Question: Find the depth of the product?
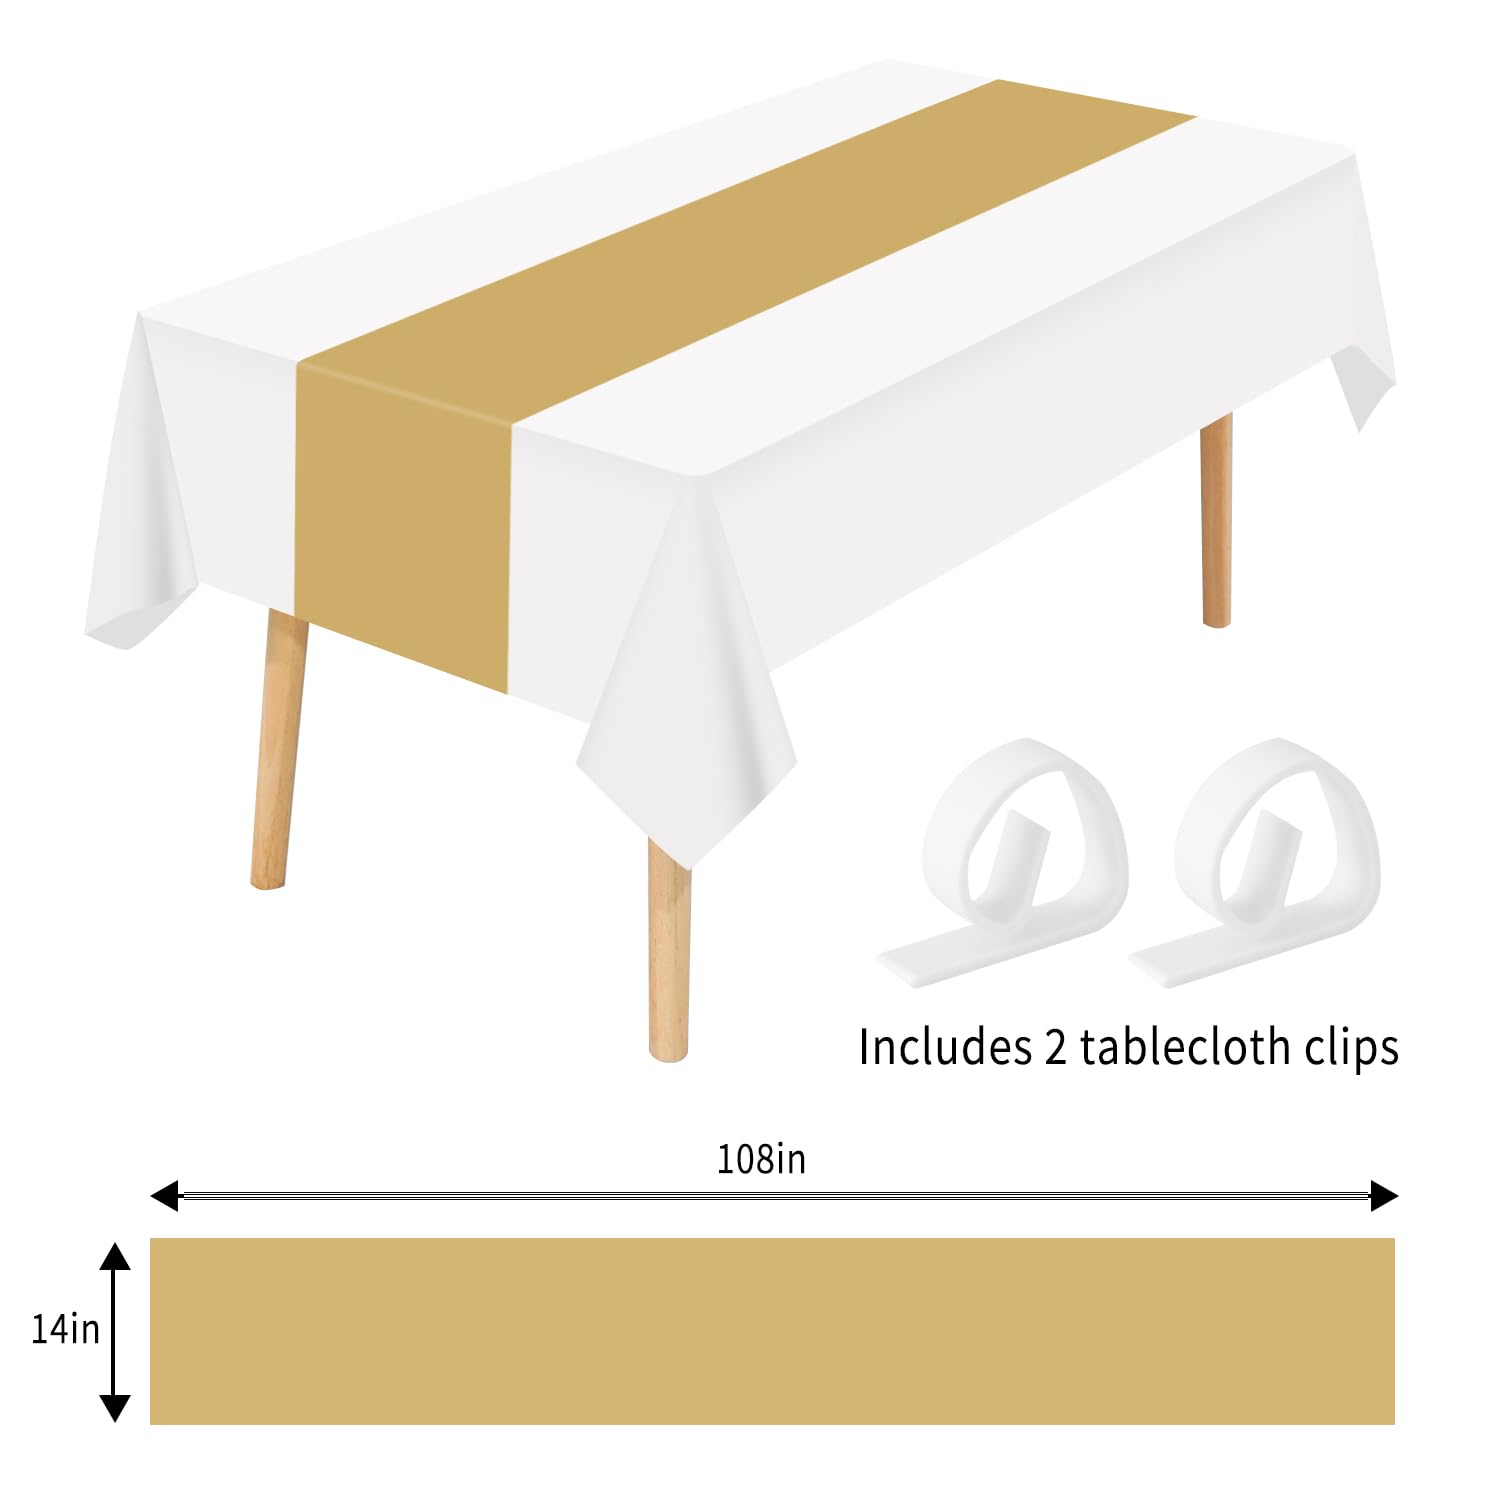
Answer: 108.0 inch